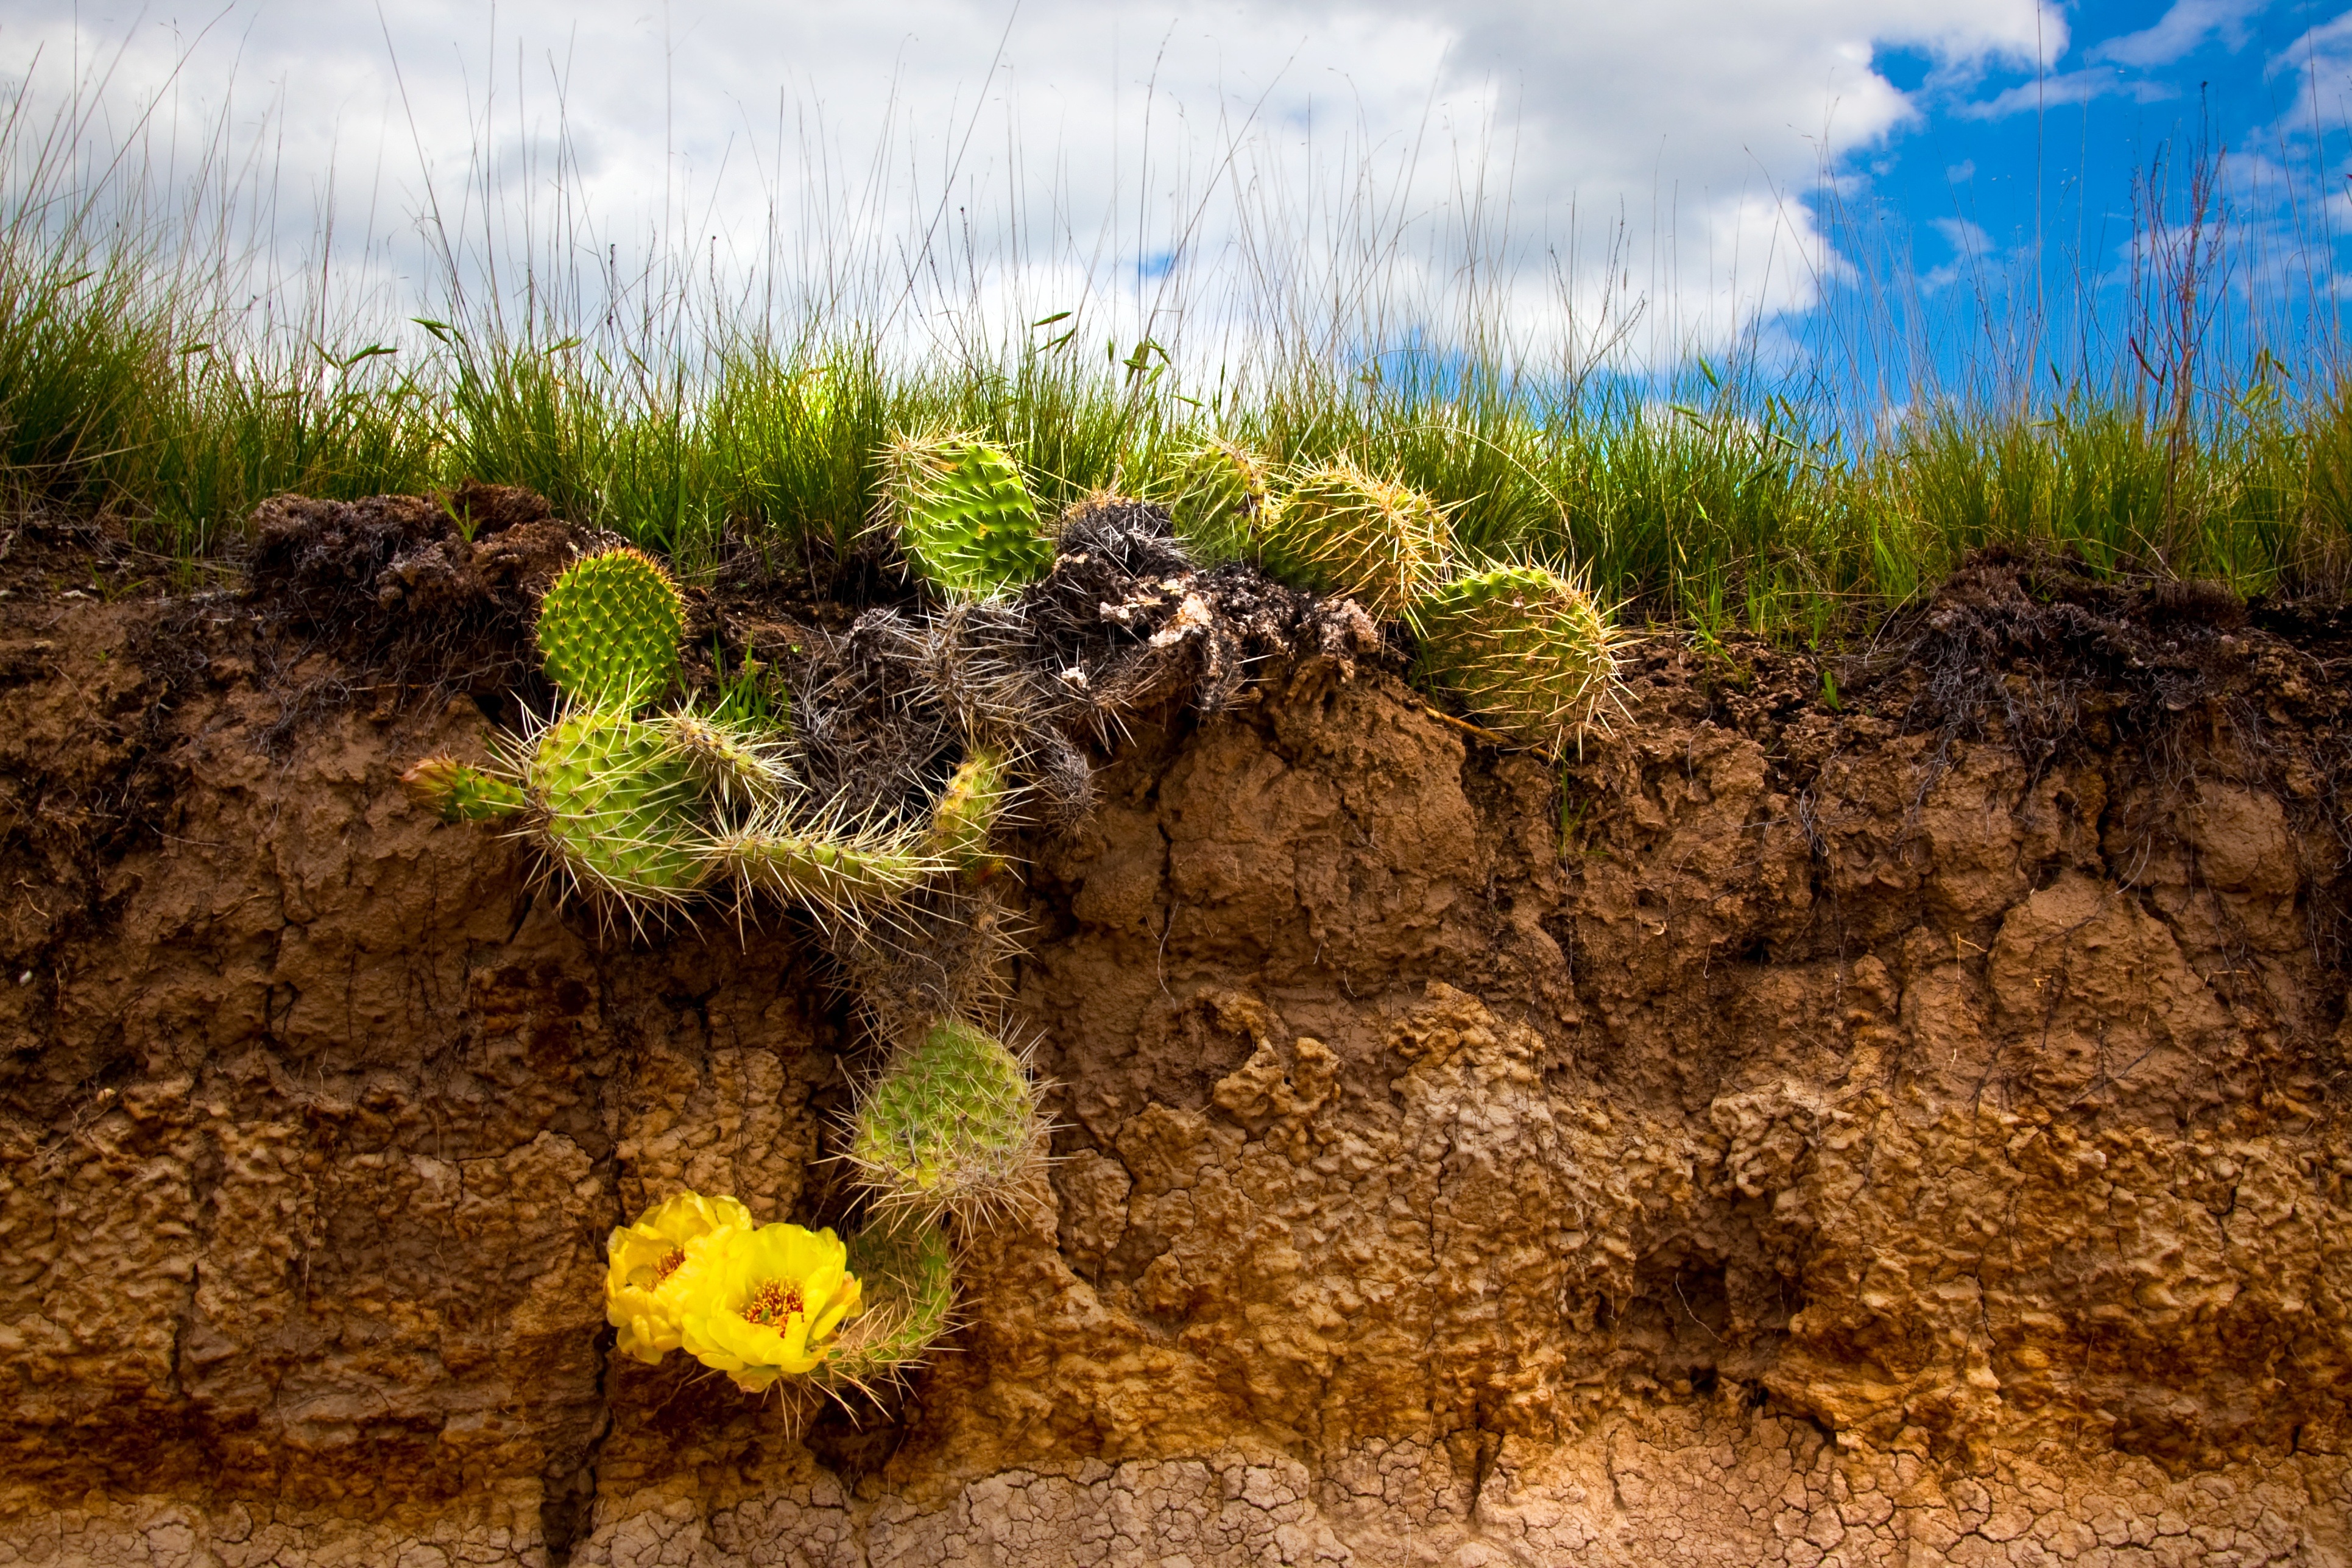
landscape, tree, nature, grass, rock, wilderness, cactus, plant, prairie, desert, flower, autumn, soil, botany, flora, wildflower, vegetation, habitat, ecosystem, flowering plant, natural environment, grass family, land plant